Jean Arthur

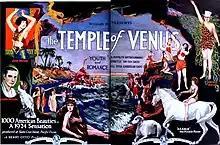
"The Temple of Venus" advertisement from the July 8, 1923 "Film Daily"

Following the small role in "Cameo Kirby", she received her first female lead role in "The Temple of Venus" (1923), a plotless tale about a group of dancing nymphs. Dissatisfied with her lack of acting talent, the film's director, Henry Otto, replaced Arthur with actress Mary Philbin during the third day of shooting. Arthur agreed with the director: "There wasn't a spark from within. I was acting like a mechanical doll personality. I thought I was disgraced for life."